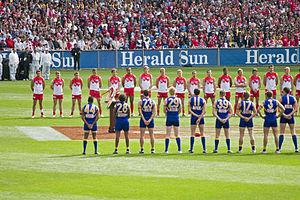
L'Australian Football League est le championnat élite professionnel de football australien en Australie. À travers la AFL Commission, l'AFL sert aussi d'instance dirigeante sportive et est responsable des règles du jeu. Ce championnat fermé, a été fondé en tant que Victorian Football League session de la précédente Victorian Football Association avec sa saison inaugural commencée en 1897. La compétition comprend à l'origine seulement des équipes se trouvant dans l'état australien de Victoria, le nom de la compétition ayant pris le nom d'Australian Football League lors de la saison 1990, après son extension aux autres États pendant les années 1980. Il s'agit de la compétition sportive la plus populaire dans ce pays avec 36 428 spectateurs par match en 2011.